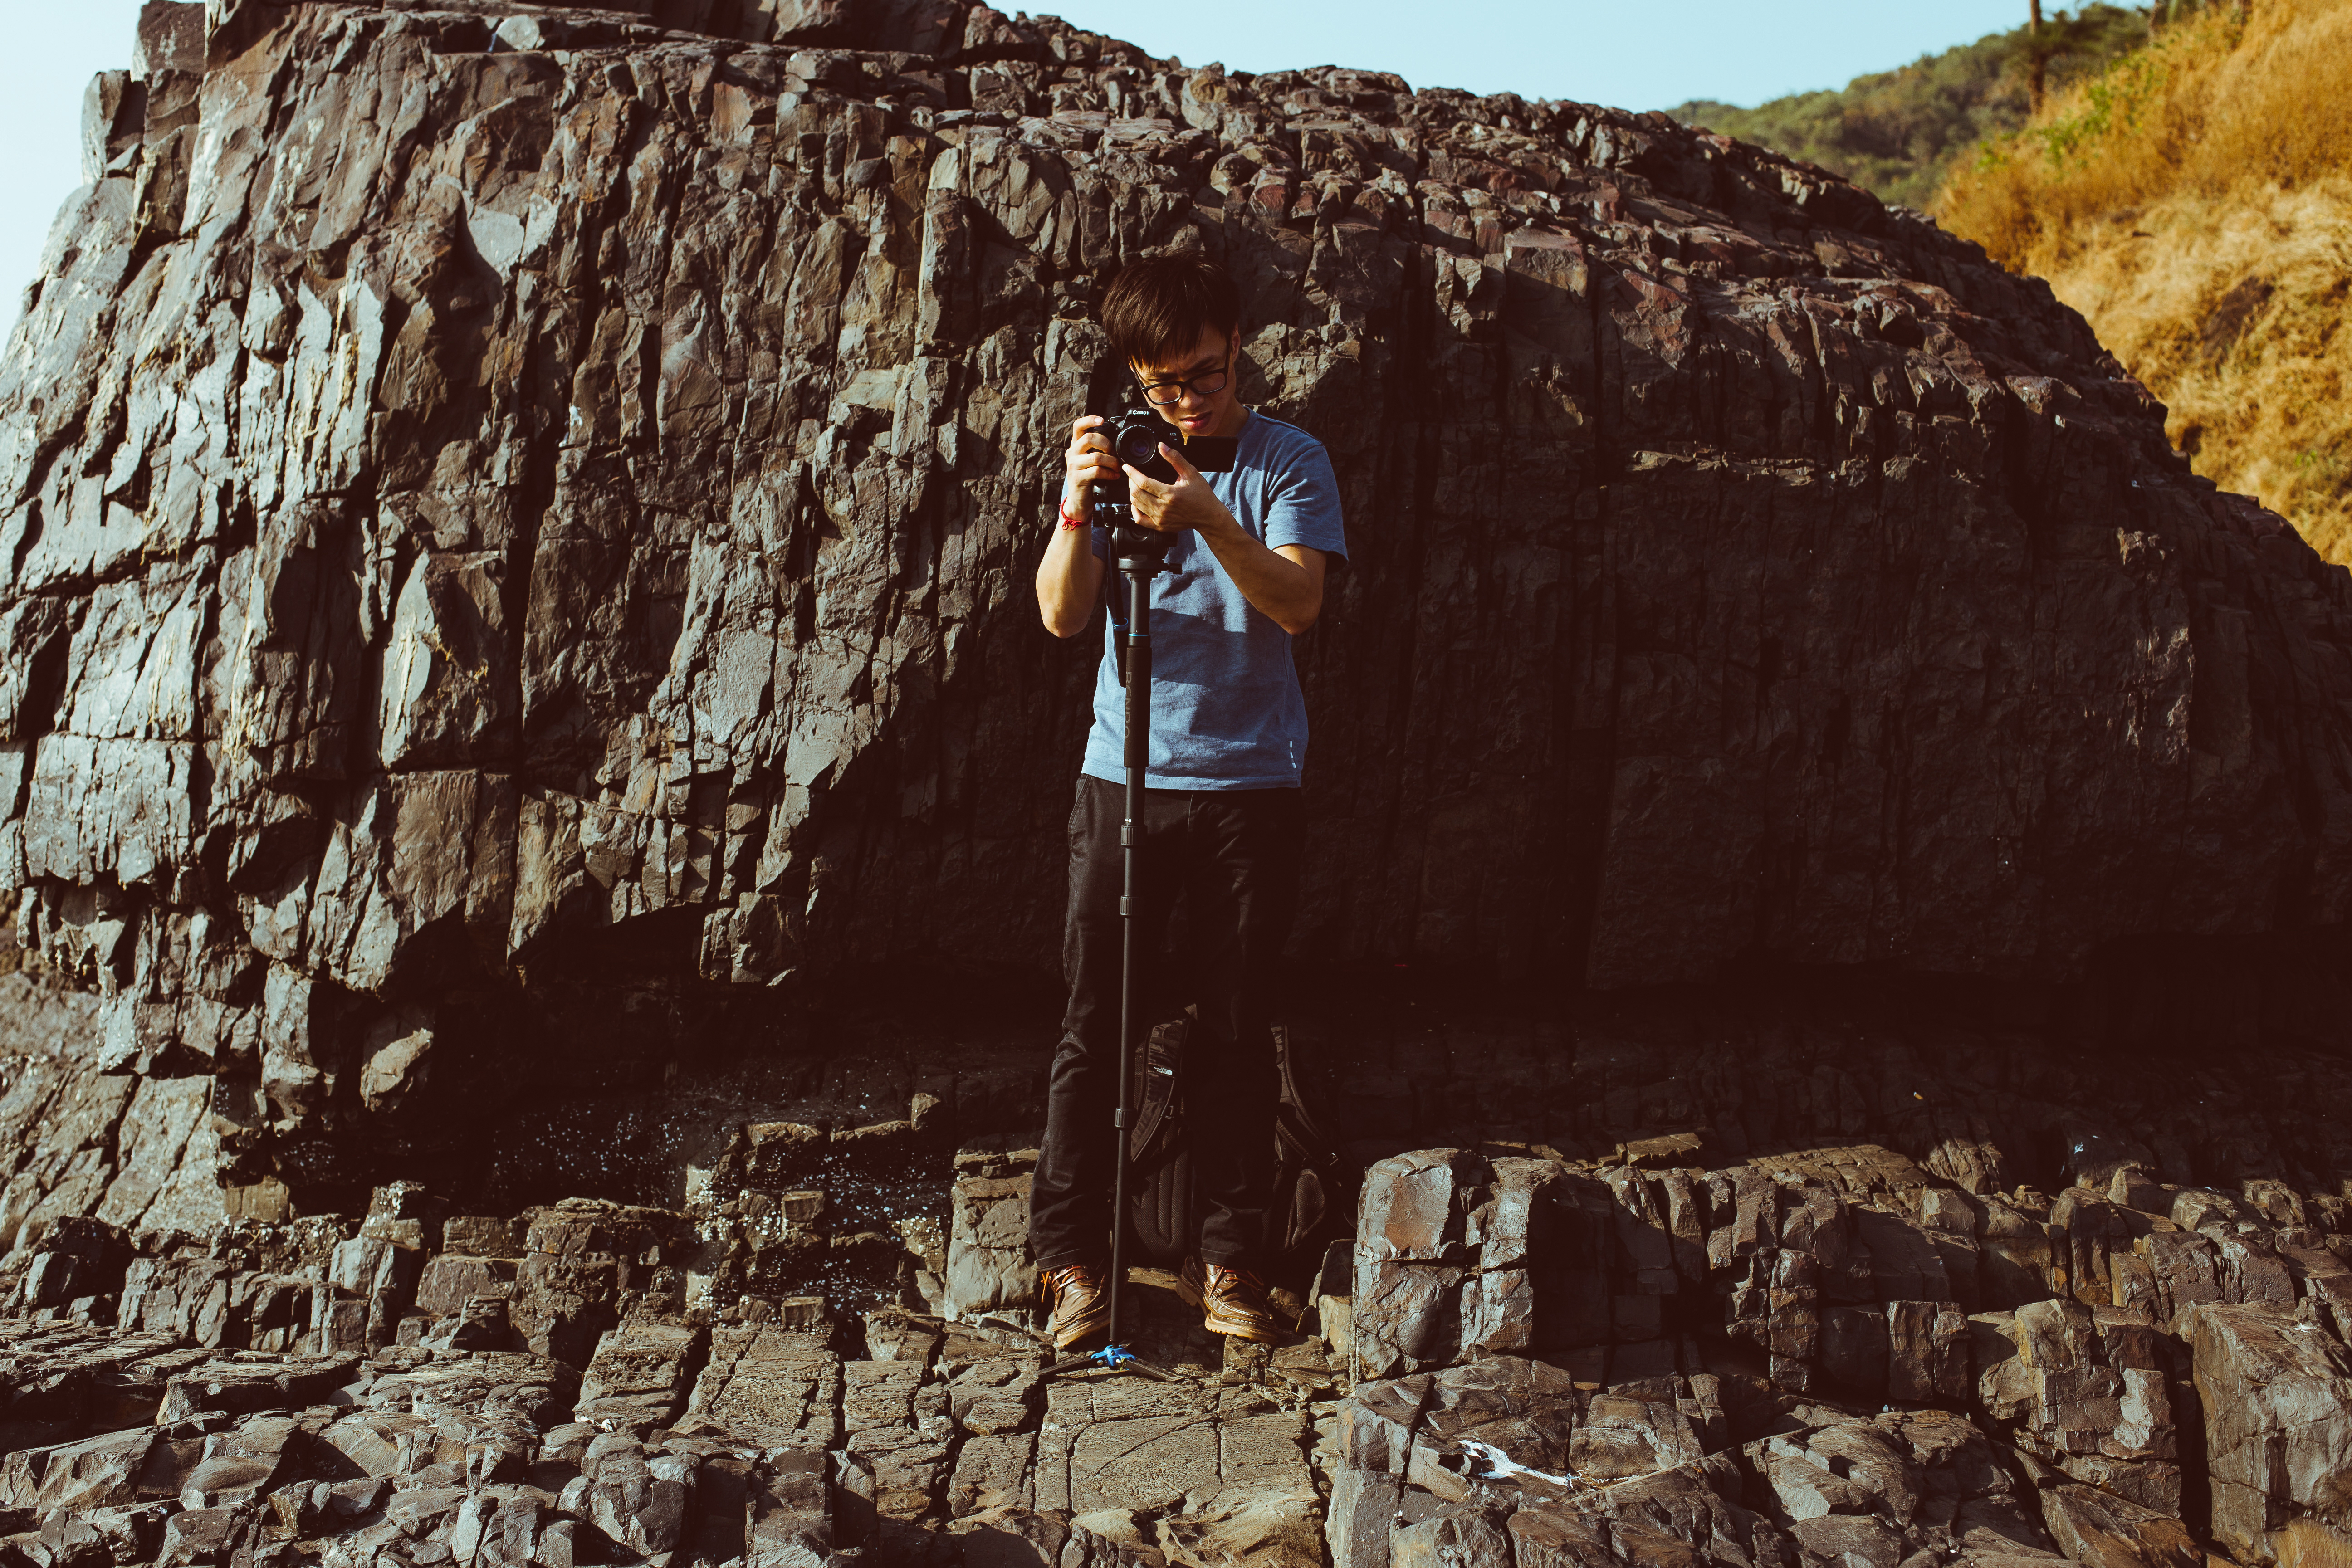
rock, adventure, wall, formation, cliff, soil, terrain, geology, temple, ancient history